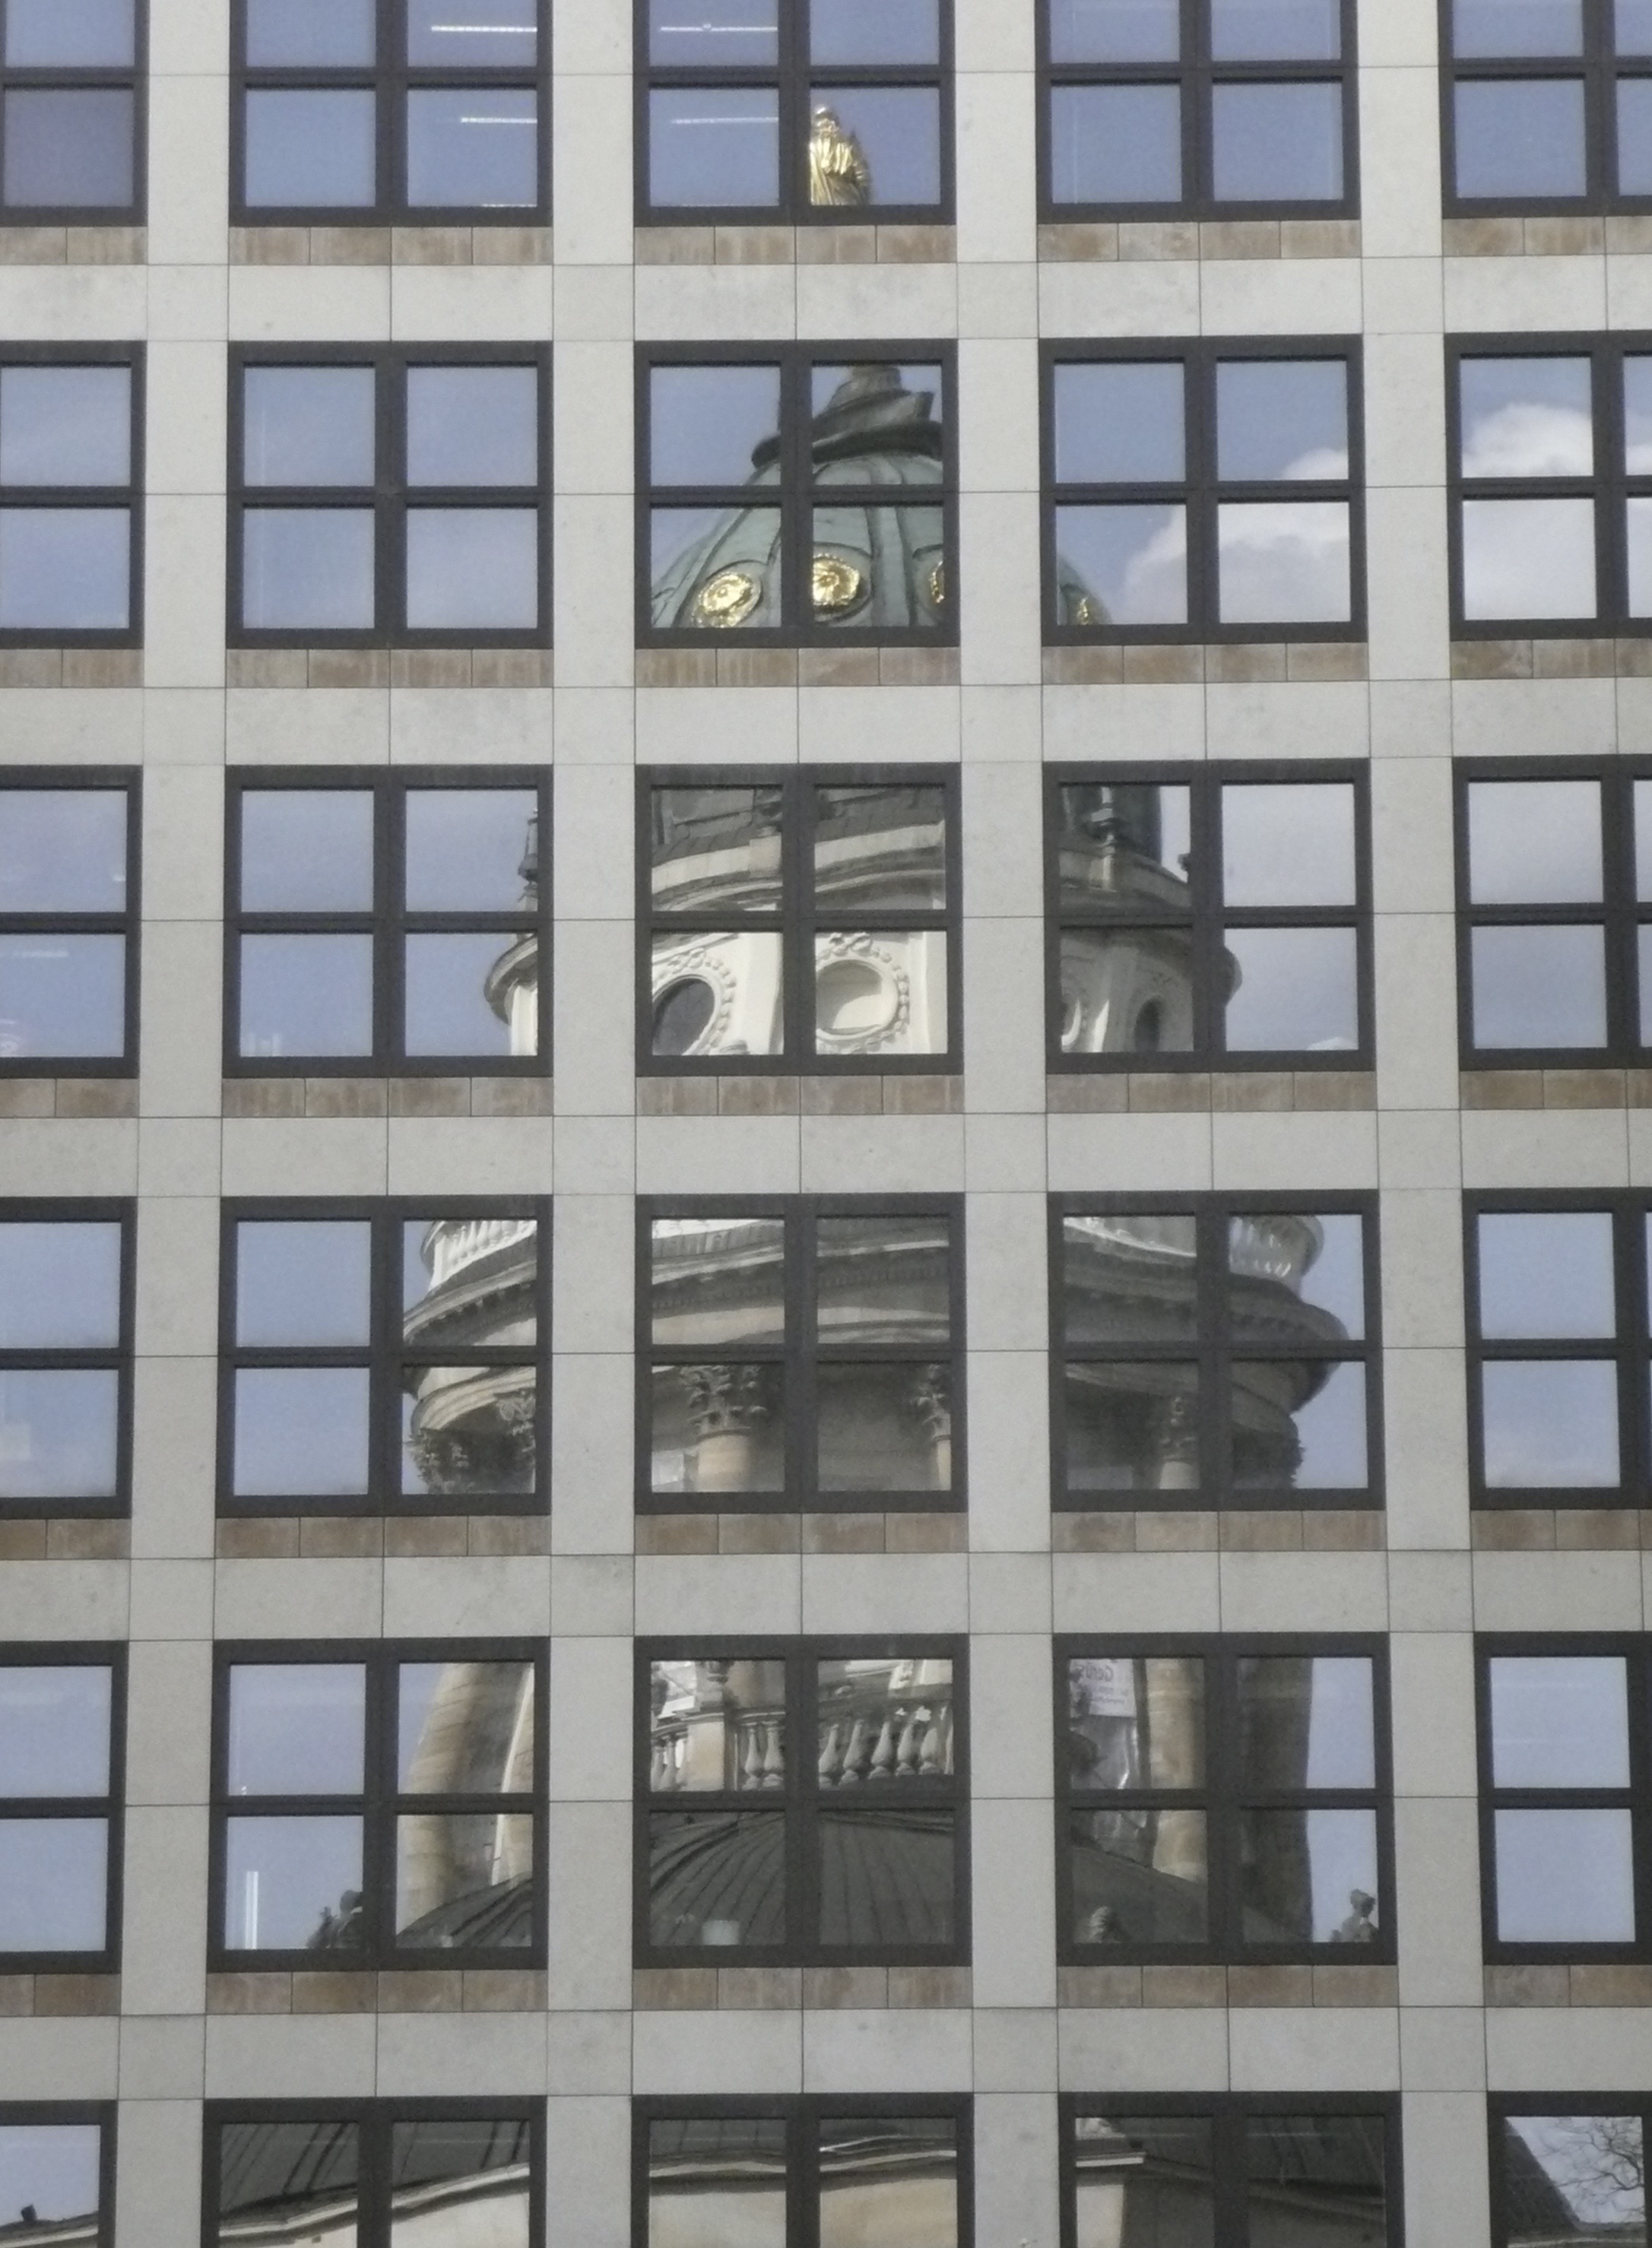
architecture, window, glass, building, skyscraper, facade, property, tower block, outdoors, mirror, grid, condominium, residential area